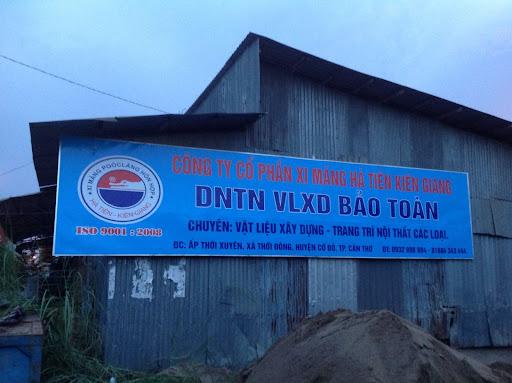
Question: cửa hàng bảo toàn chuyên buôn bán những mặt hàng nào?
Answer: cửa hàng bảo toàn chuyên buốn bán vật liệu xây dựng và trang trí nội thất